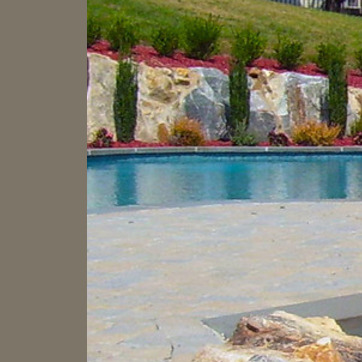
Material: water